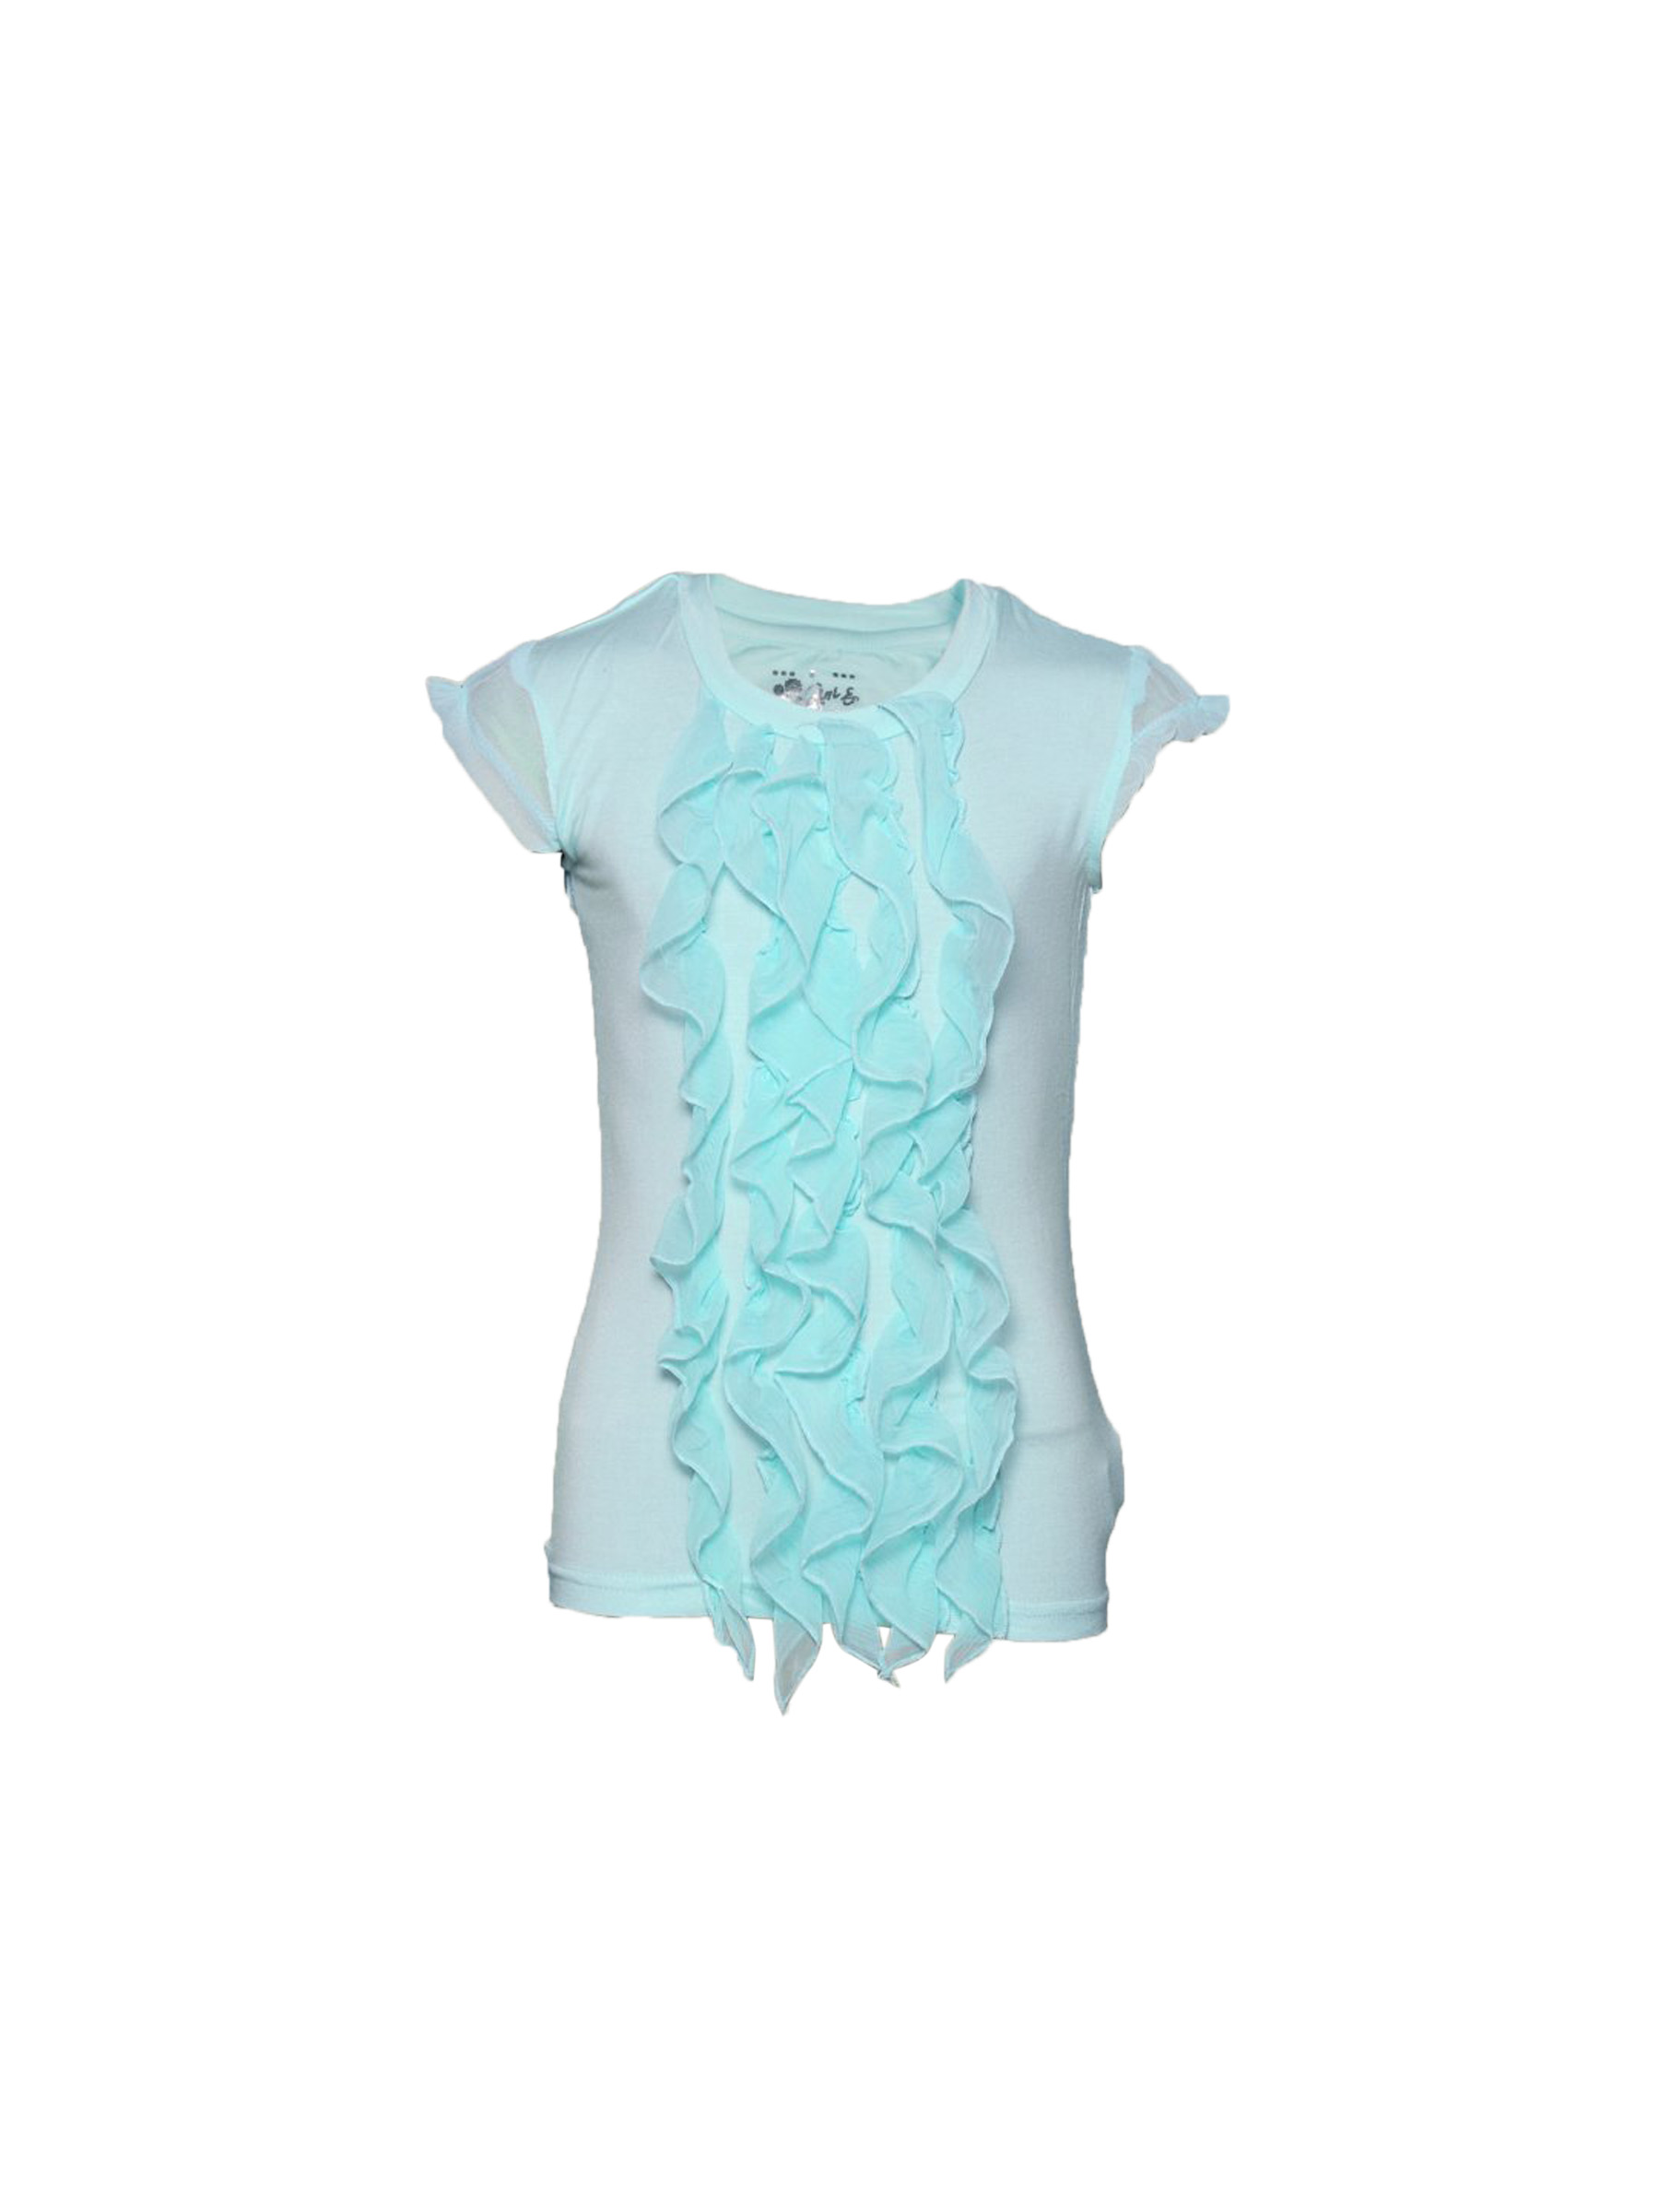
Gini and Jony Girl's Pacey Blue Kidswear
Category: Apparel / Topwear / Tops
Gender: Women
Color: Blue
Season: Summer 2011
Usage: Casual